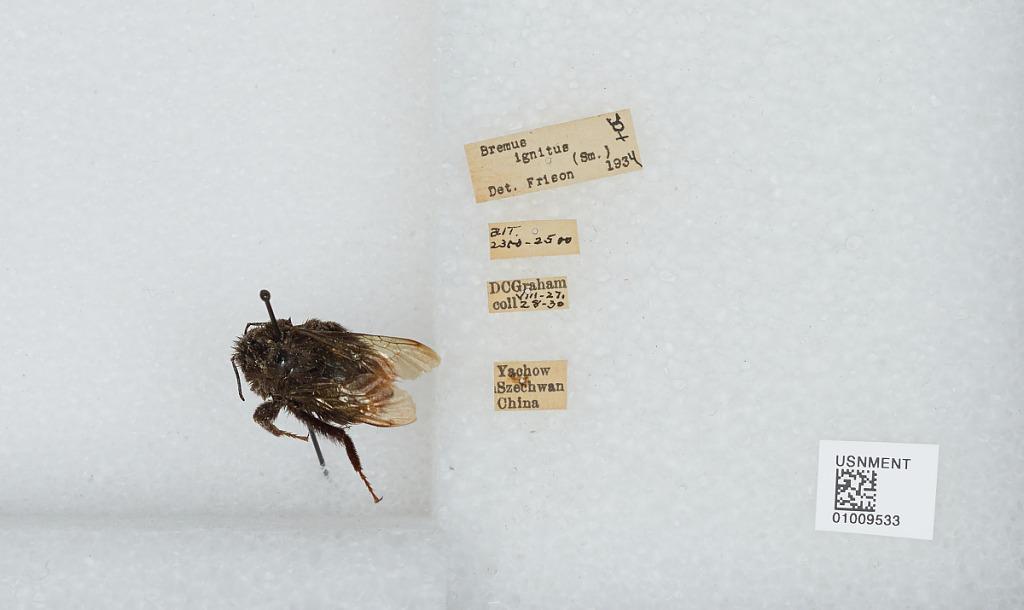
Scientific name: Bombus (Bombus) ignitus Smith
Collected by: D. Graham
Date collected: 1930-8-27
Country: China
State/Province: Sichuan
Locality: Yucheng
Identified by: Frison